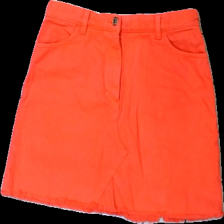
View: front
Type: Skirt
Category: Ladies
Brand: Monki
Colors: Red
Material: 100% bomull
Cut: Tight
Size: 38
Season: All
Price range: <50
Recommended usage: Reuse
Description: jenas kjol
Comment: lite urtvättad